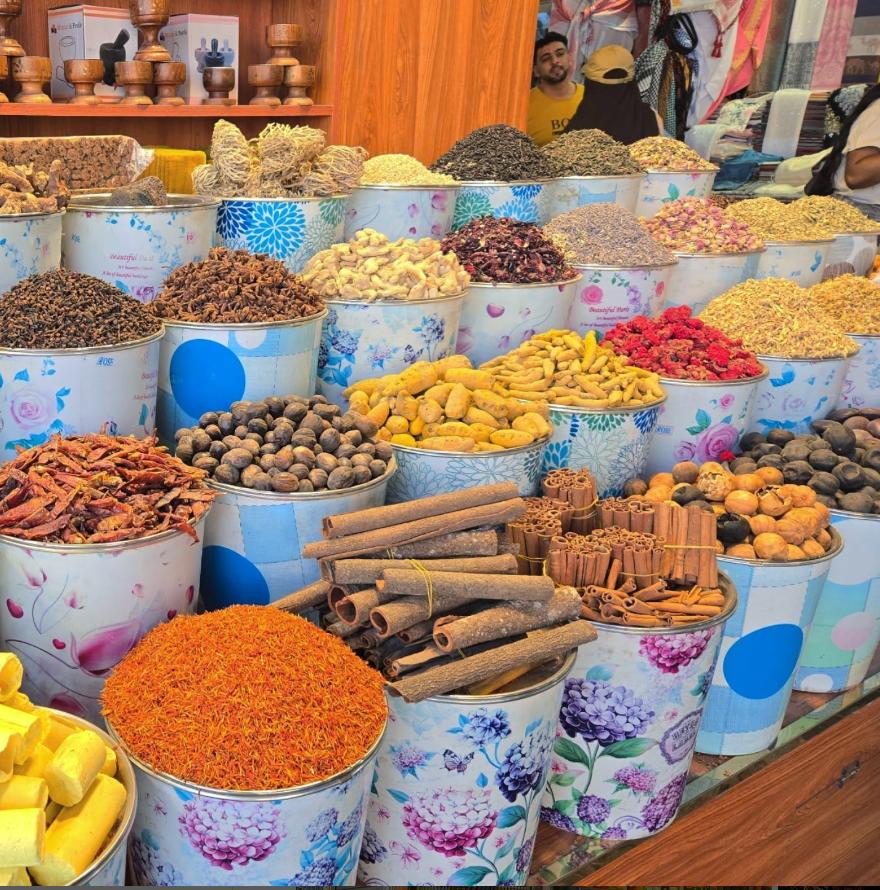
Huu ni aina mbali mbali za viungo na bidhaa zilizopangwa kwa kuvutia katika masoko ya wazi. Baadhi ya viungo vinaonekana kama milima midogo ya rangi tofauti. Linaonekana kama sehemu ya biashara au duka la vuingo.